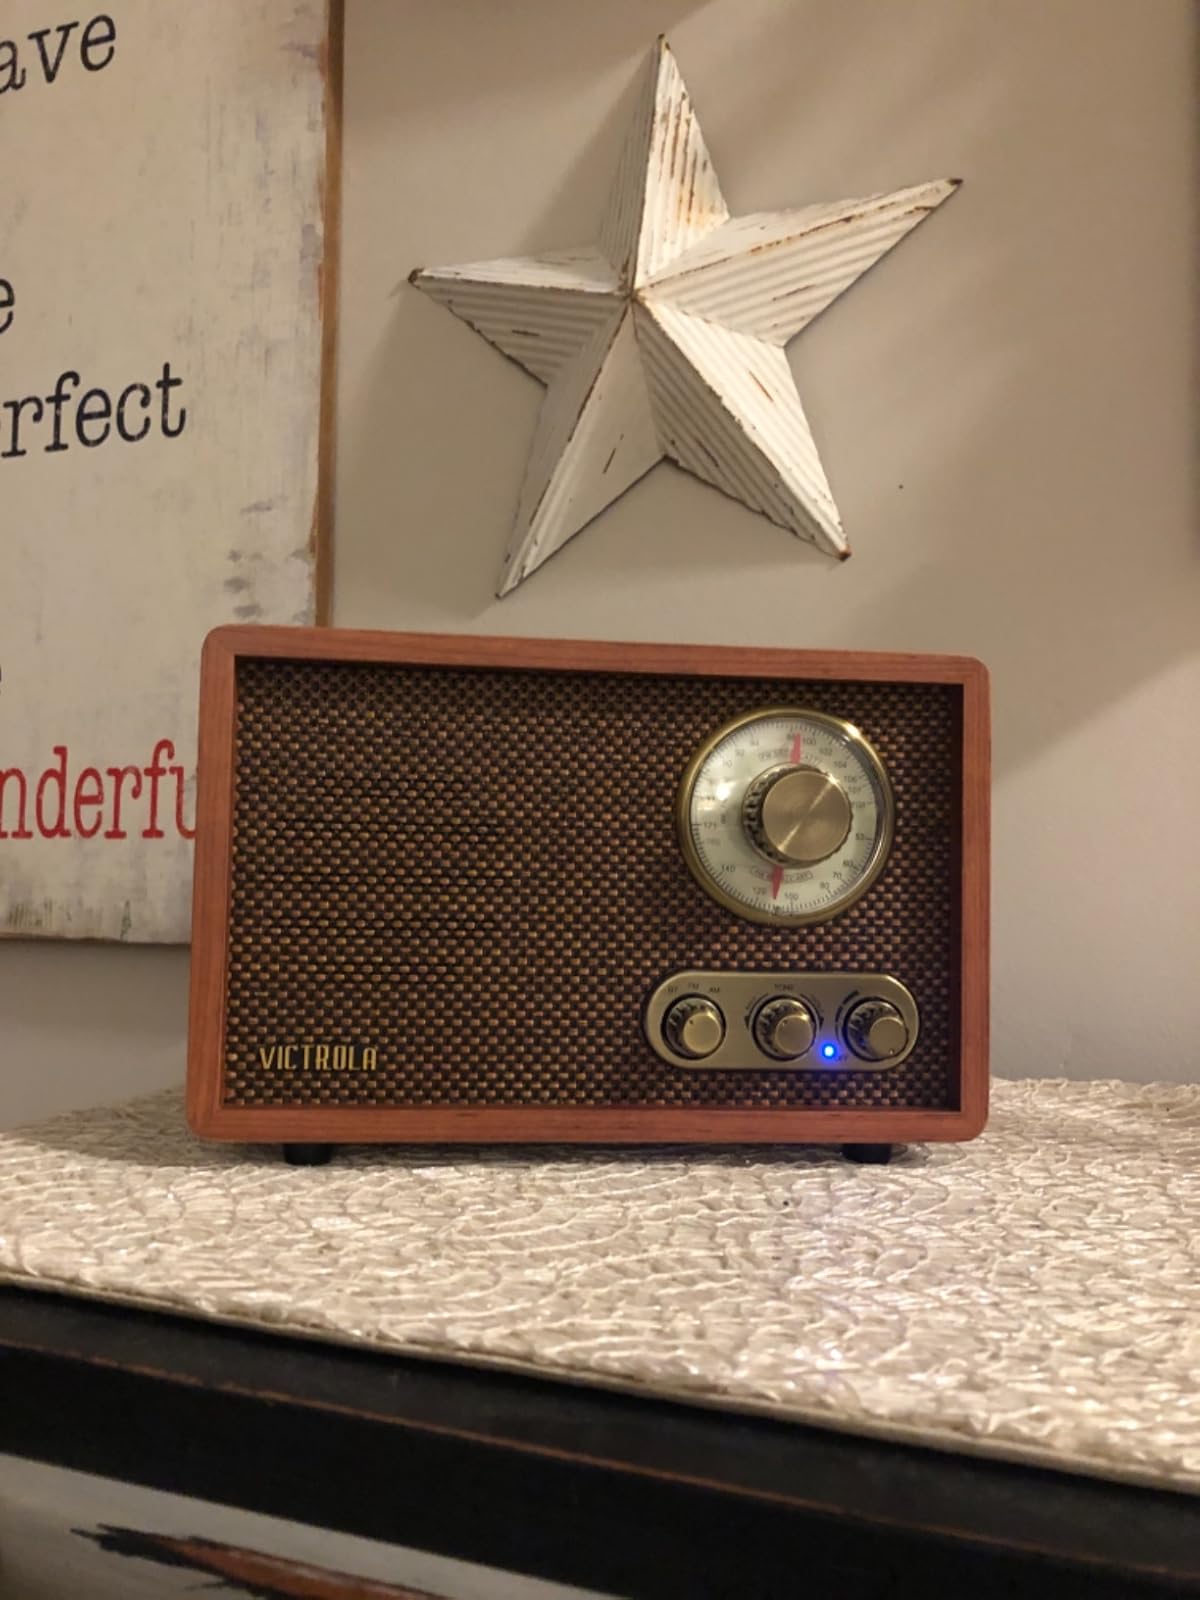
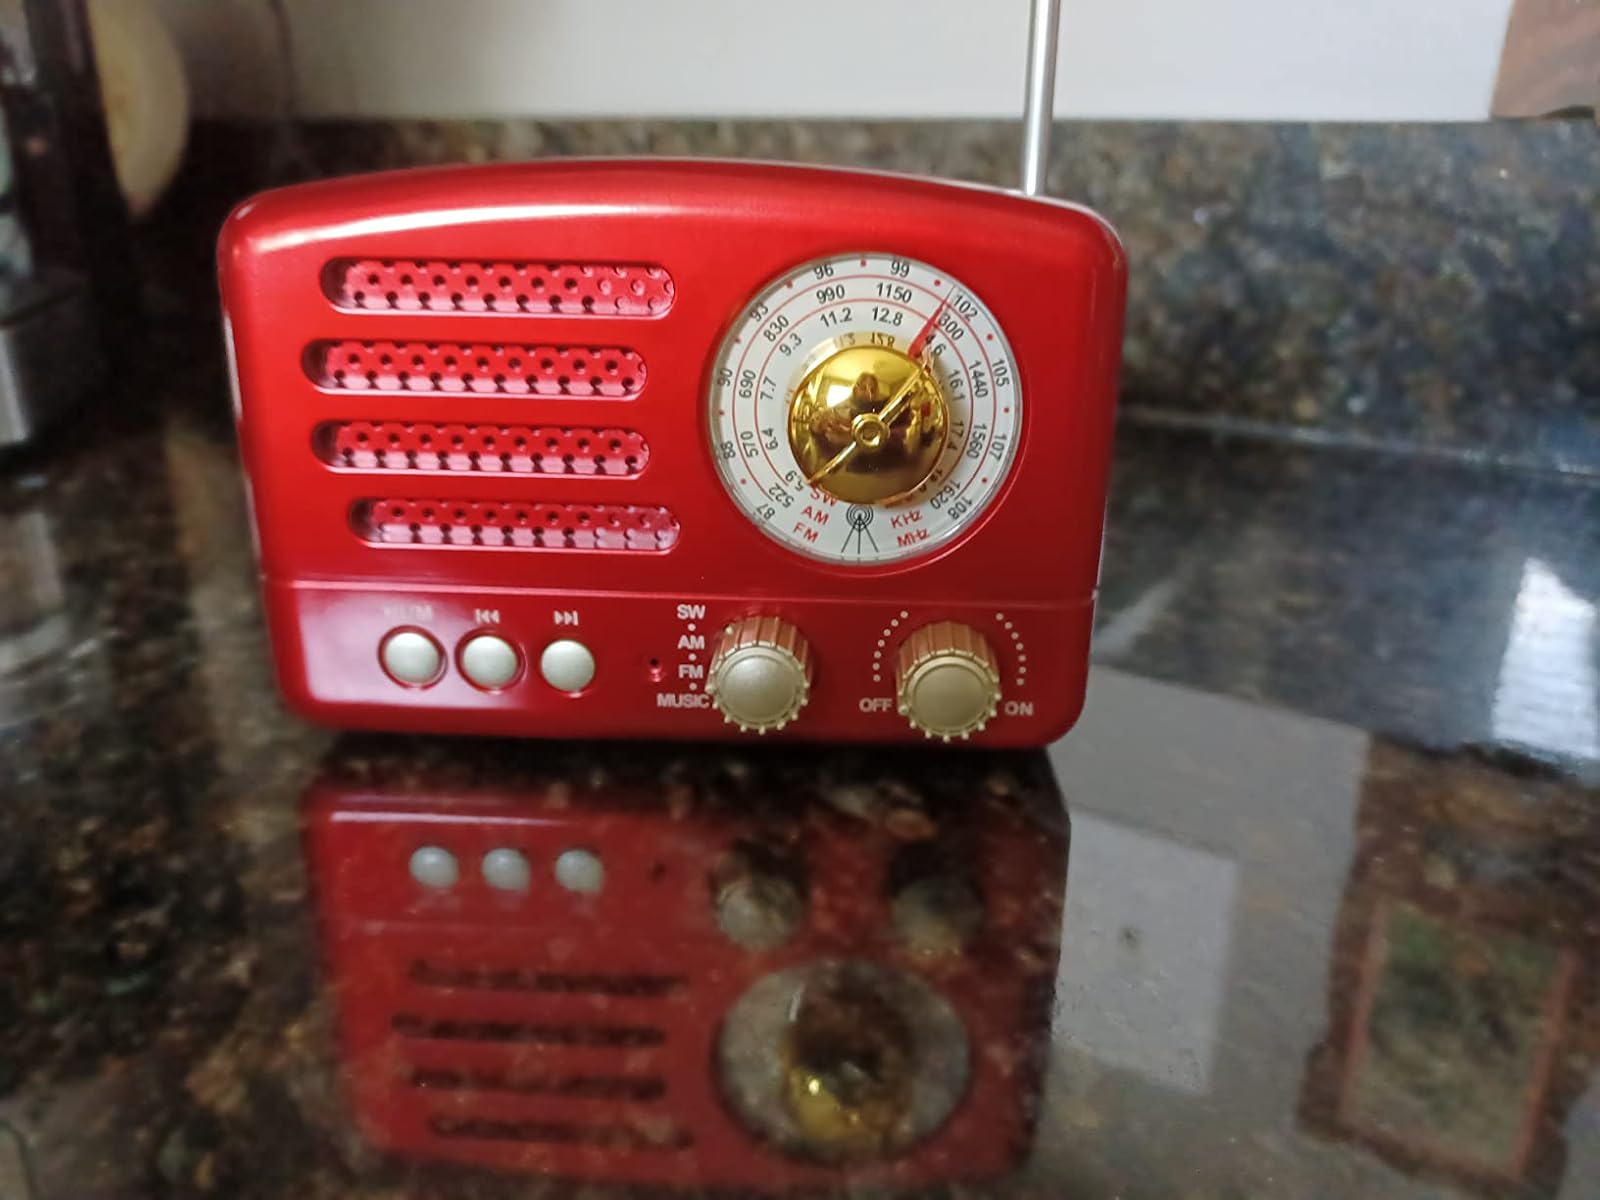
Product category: radio
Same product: no